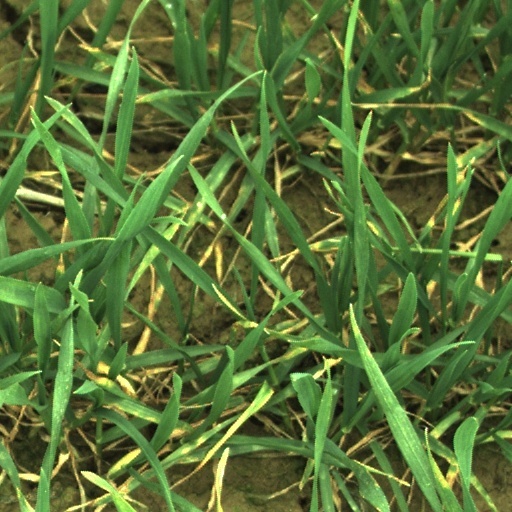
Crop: wheat